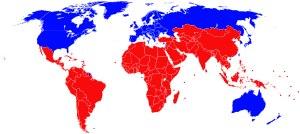
La limite Nord/Sud est le nom donné à une ligne imaginaire séparant les pays développés des pays en voie de développement. En vérité, elle ne correspond que peu à une limite entre l'hémisphère nord et l'hémisphère sud mais plus à une ligne illustrant les inégalités de développement.
L’appellation Sud global, pays du Sud ou le Sud désigne les pays caractérisés par un IDH et un PIB par habitant faible, qui sont majoritairement situés dans la partie sud des continents émergés. En particulier, l’immense majorité des pays les moins avancés qui sont situés en Afrique subsaharienne.